Coimbatore district

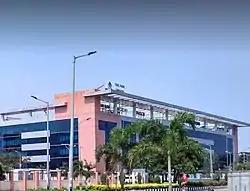
Tidel Park, one of the largest IT parks in the state

Coimbatore district is home to the Anaimalai Wildlife Sanctuary and National Park. The park and sanctuary are the core of the Nilgiri Biosphere Reserve and is under consideration by UNESCO as part of the Western Ghats World Heritage Site. The park is home to a wide variety of flora and fauna typical of the South Western Ghats. There are over 2000 species plants of which about 400 species are of prime medicinal value. The animals in the park include tiger, leopard, sloth bear, elephant, Indian giant flying squirrel. The birds endemic to the Western Ghats residing here include Nilgiri wood pigeon, Nilgiri pipit, Nilgiri flycatcher, Malabar grey hornbill, spot-billed pelican etc. The Amaravathi reservoir and the Amaravathi river are breeding grounds for the mugger crocodiles.